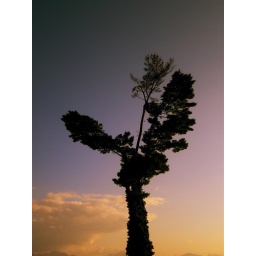
A tree in the sky